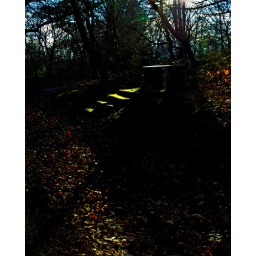
The rustic seat with stone steps in Kirktonhall Glen, West Kilbride, Ayrshire, Scotland. Taken on 20 February 2010.